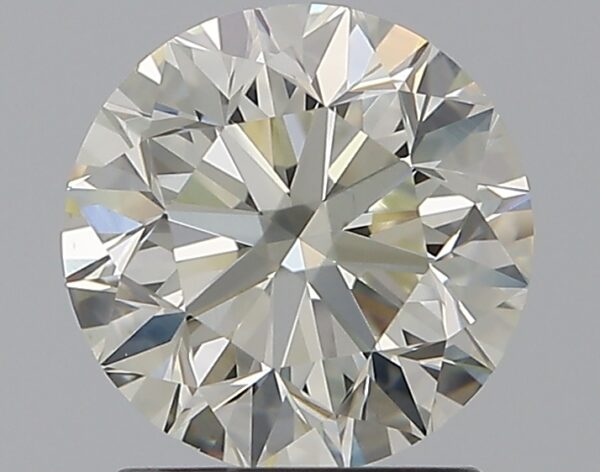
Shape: round
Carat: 1.5
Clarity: VS2
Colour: L
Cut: VG
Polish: EX
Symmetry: EX
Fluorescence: ST
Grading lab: GIA
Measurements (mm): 7.12 x 7.15 x 4.61